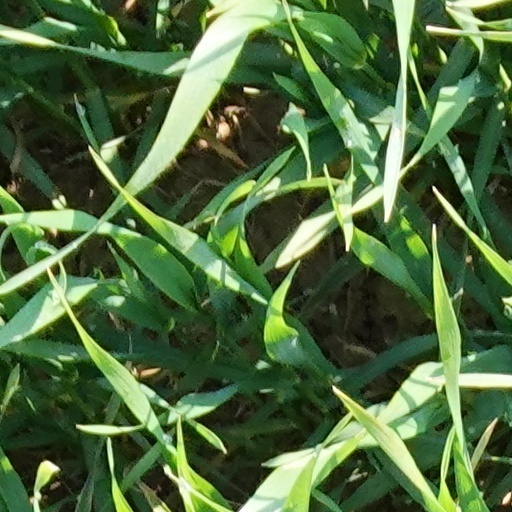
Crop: wheat